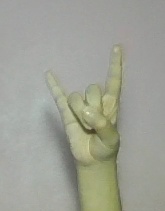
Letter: la